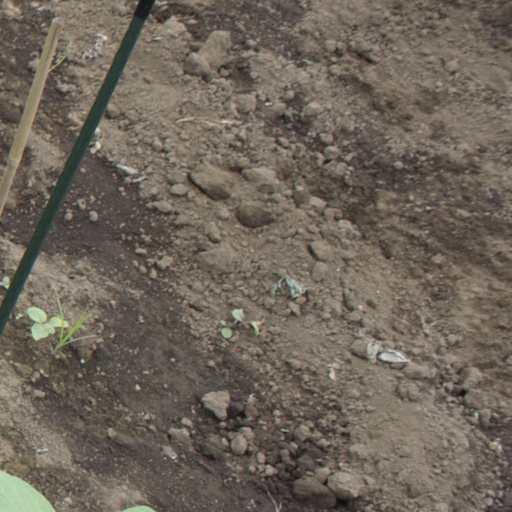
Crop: soybean